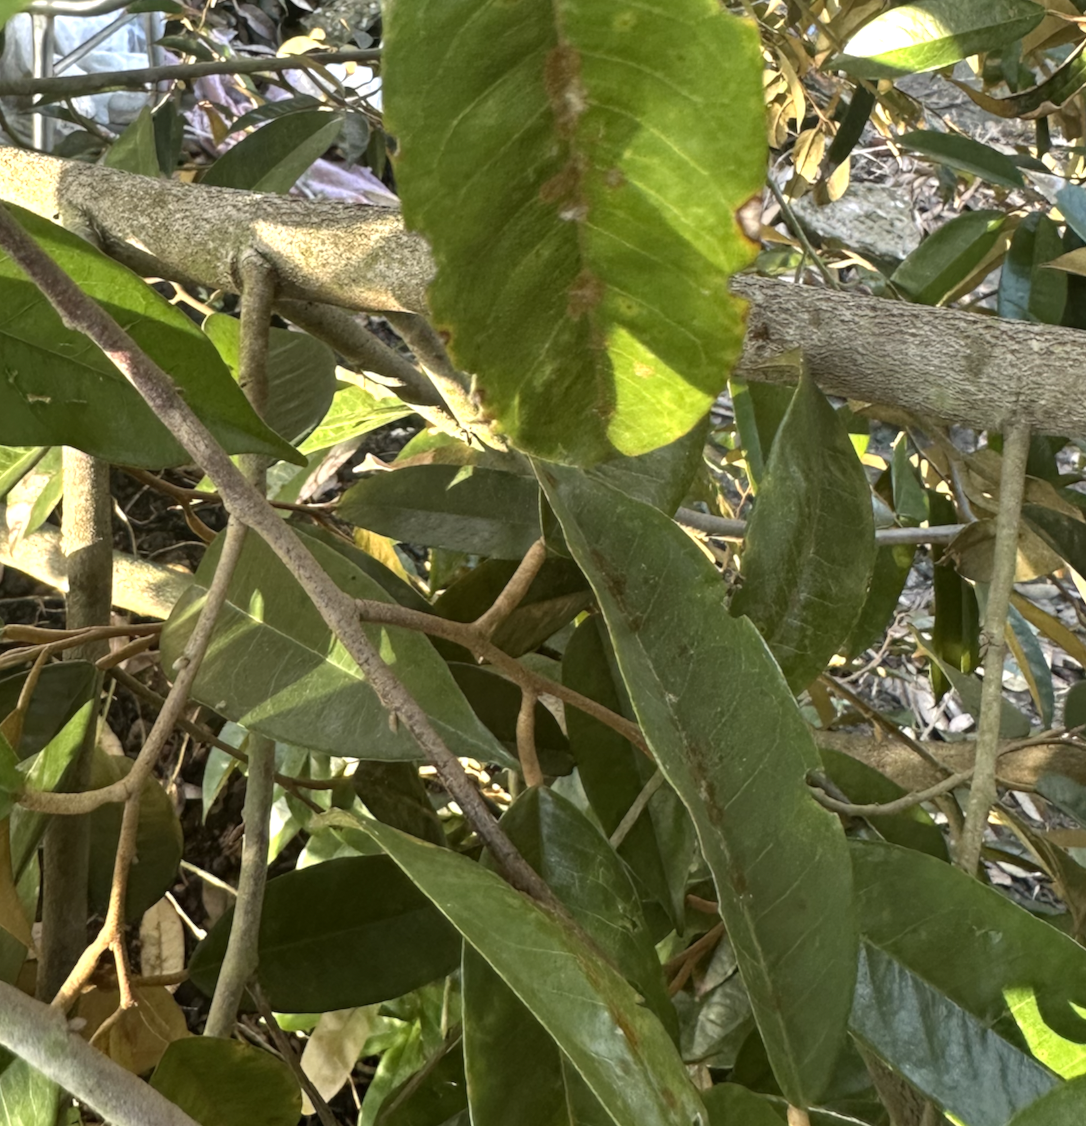
Label: stem_blight